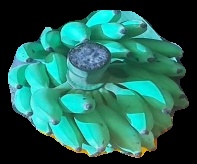
Variety: elakki-bale
Grade: grade2